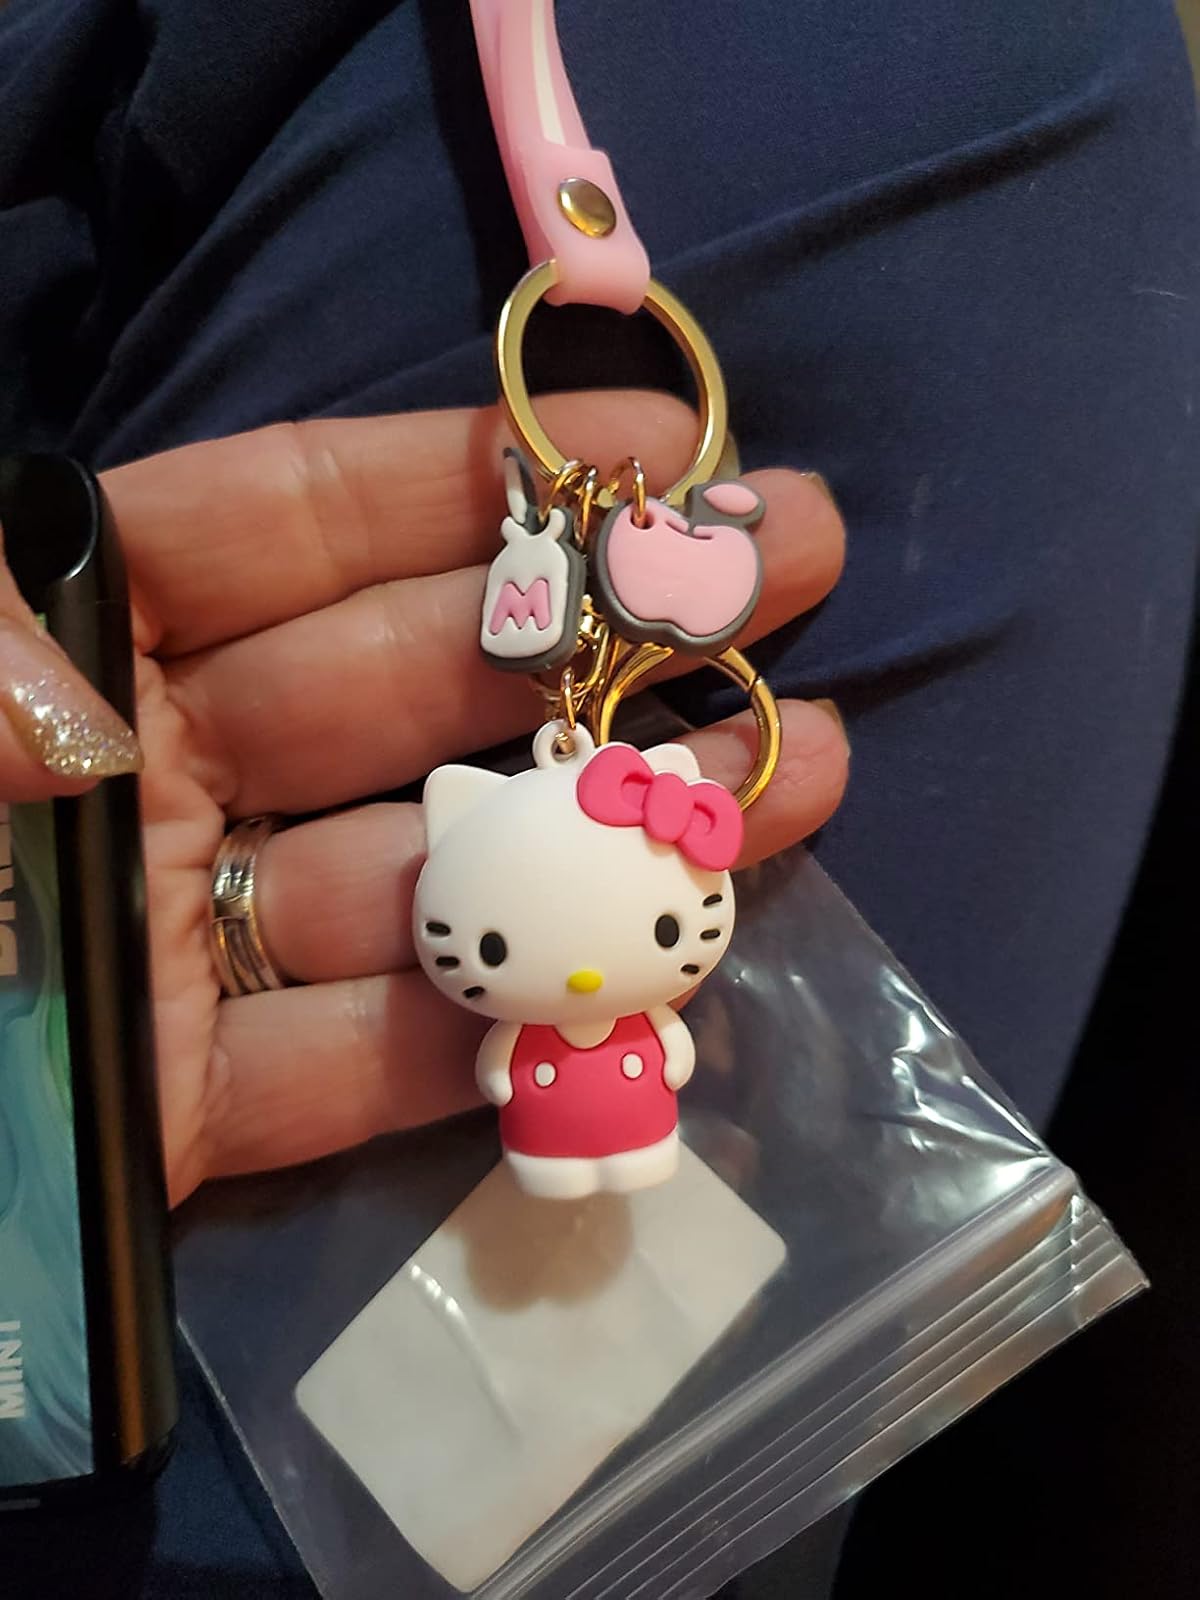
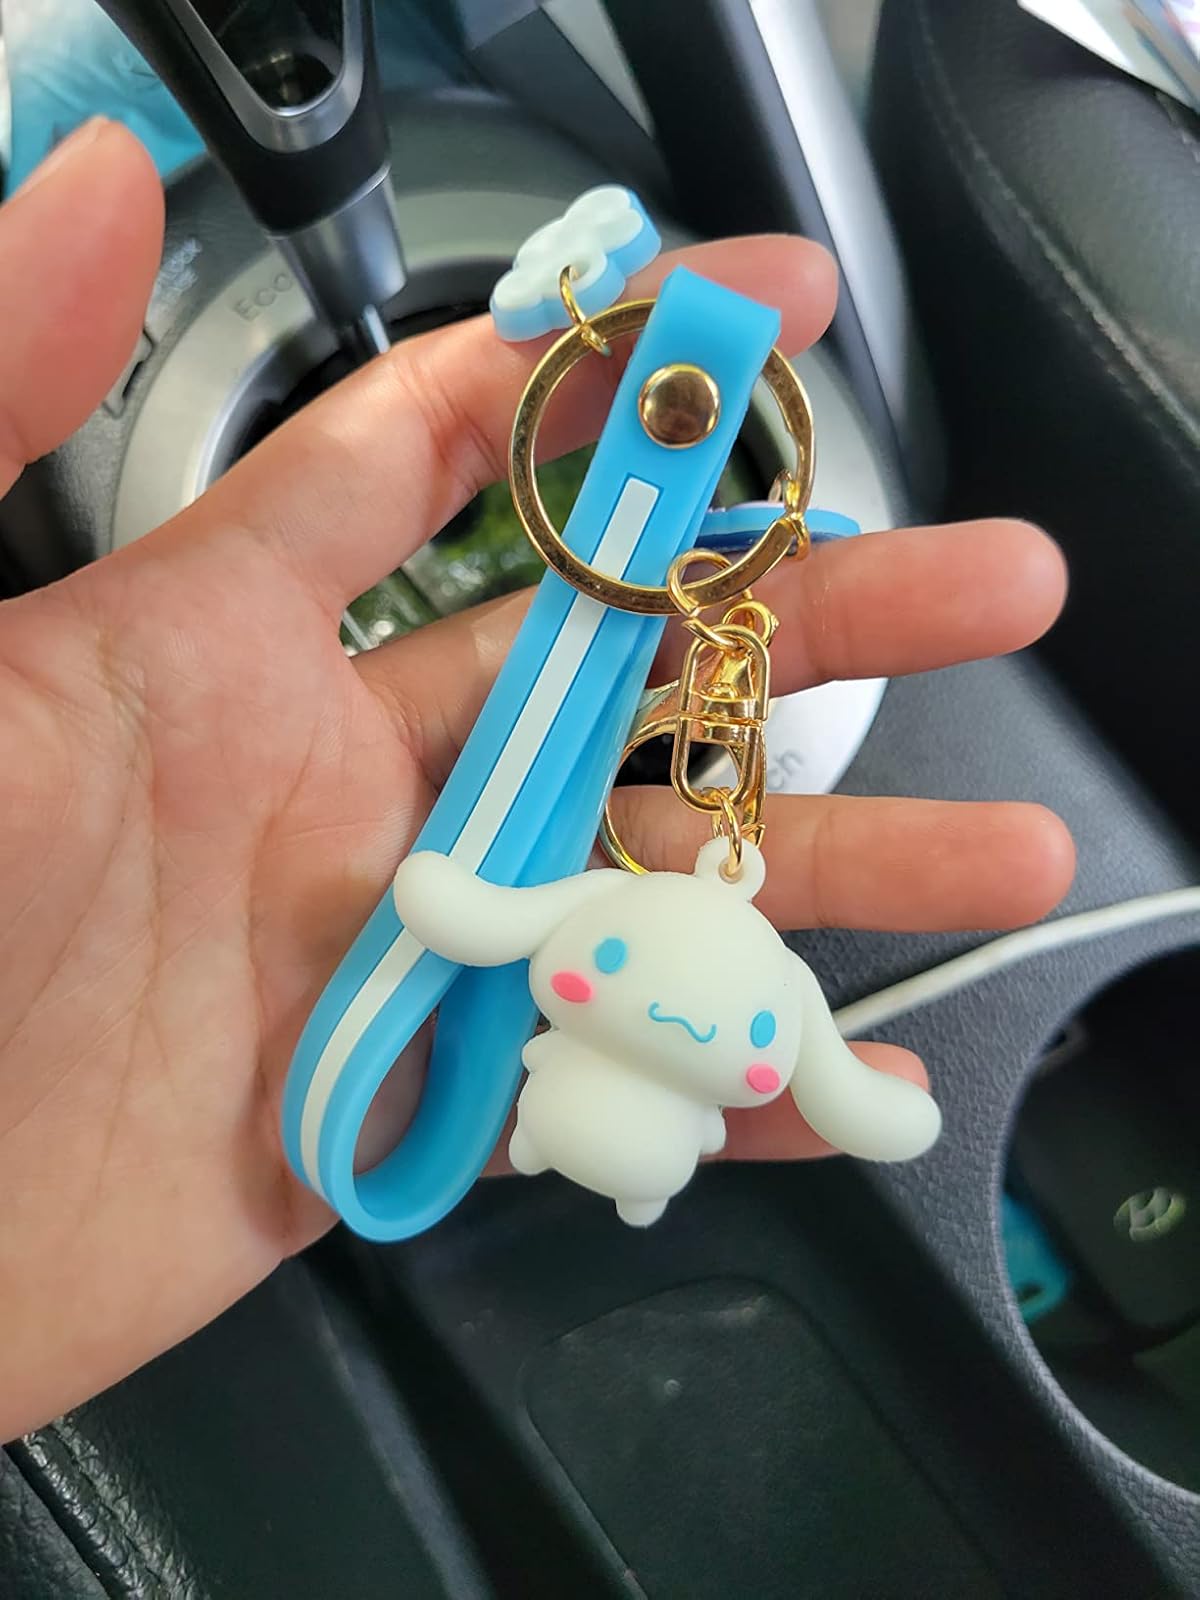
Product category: accessories_keychain
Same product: no